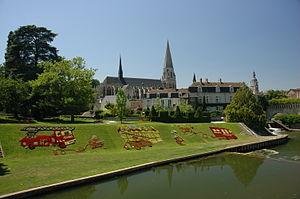
Vendôme, Loir-et-Cher, France